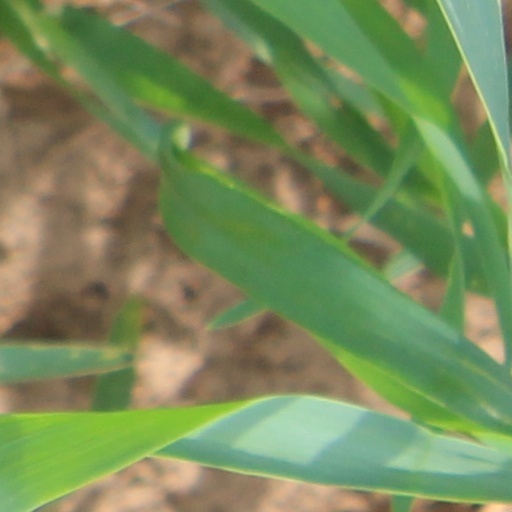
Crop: wheat